British Rail Class 56

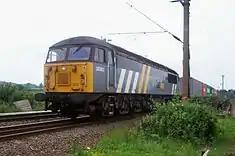
Fastline 56303 passing Kingsthorpe, just north of Northampton station, 13 June 2007

The entire class passed to English Welsh & Scottish (EWS) in 1995, when it purchased the Loadhaul, Mainline Freight and Transrail Freight companies from British Rail. Withdrawals commenced in the 1990s, with the last withdrawn on 31 March 2004. Some were reinstated for use on construction trains connected with the LGV Est in France, although all such locomotives have now returned to the UK.